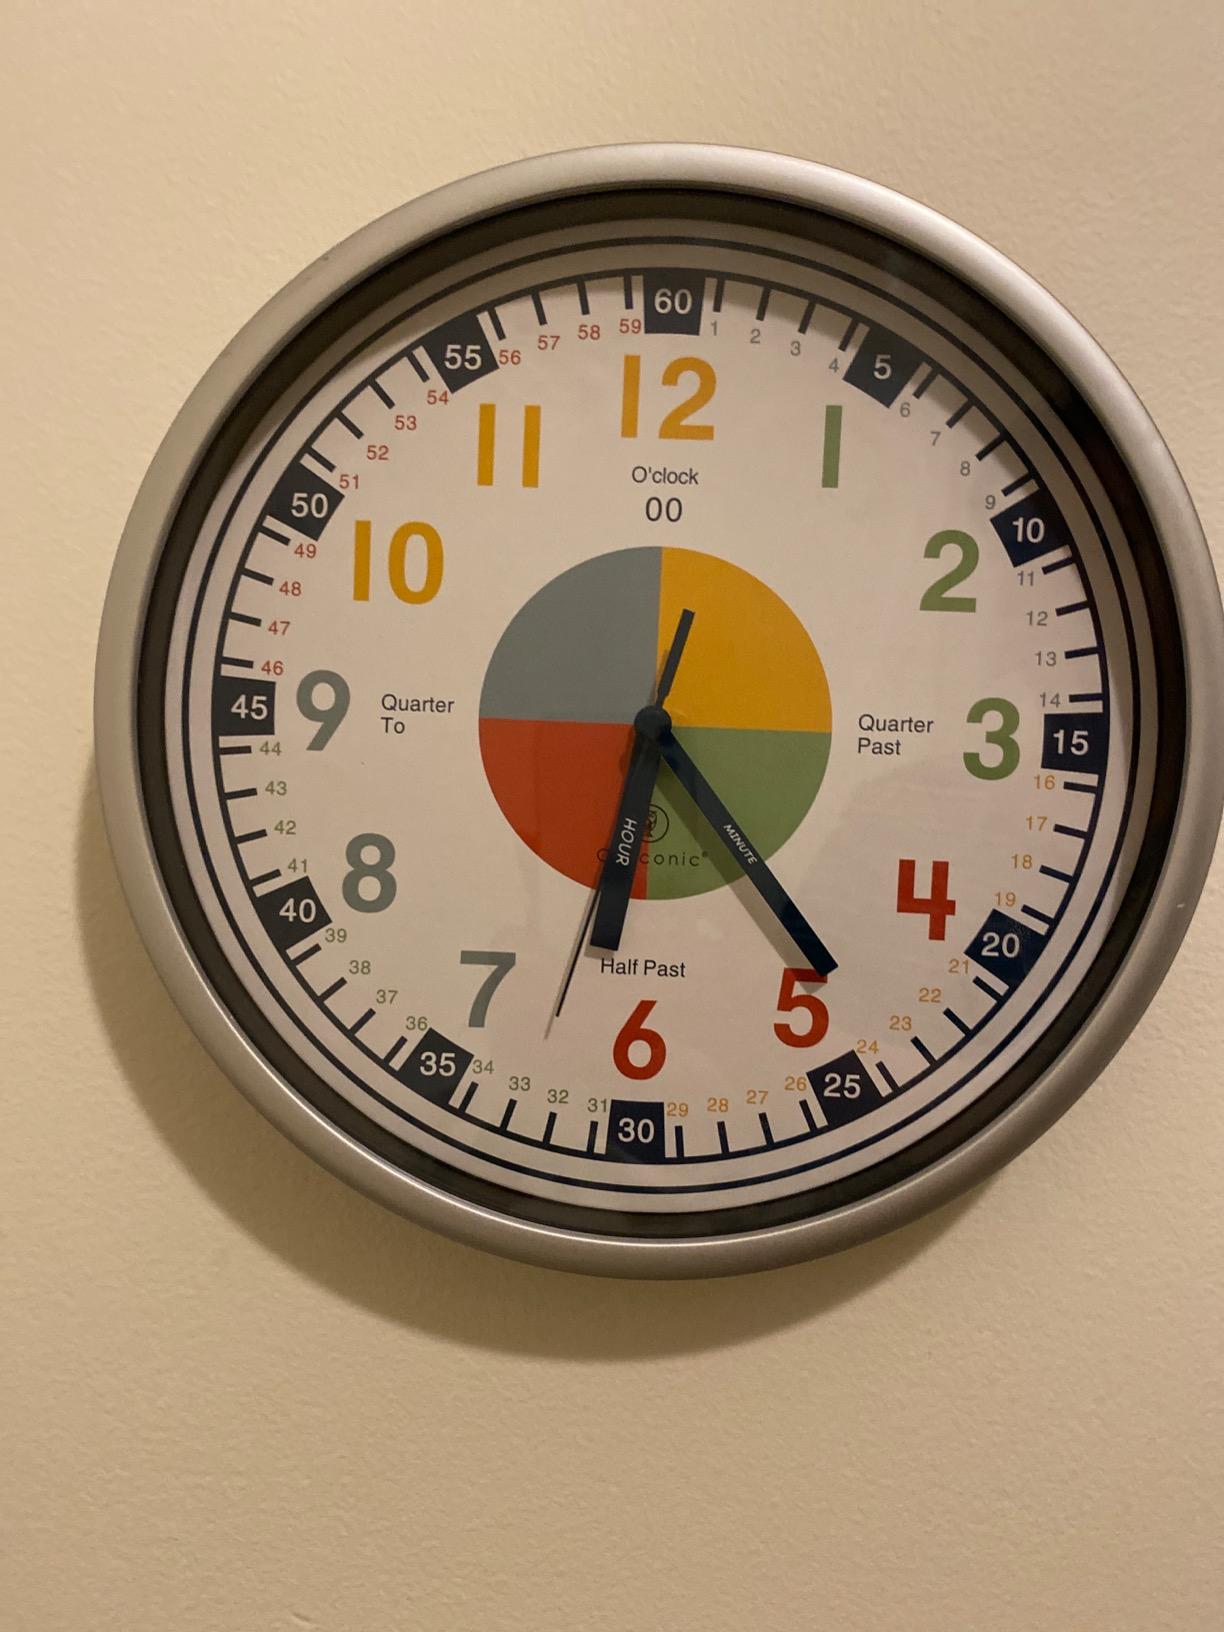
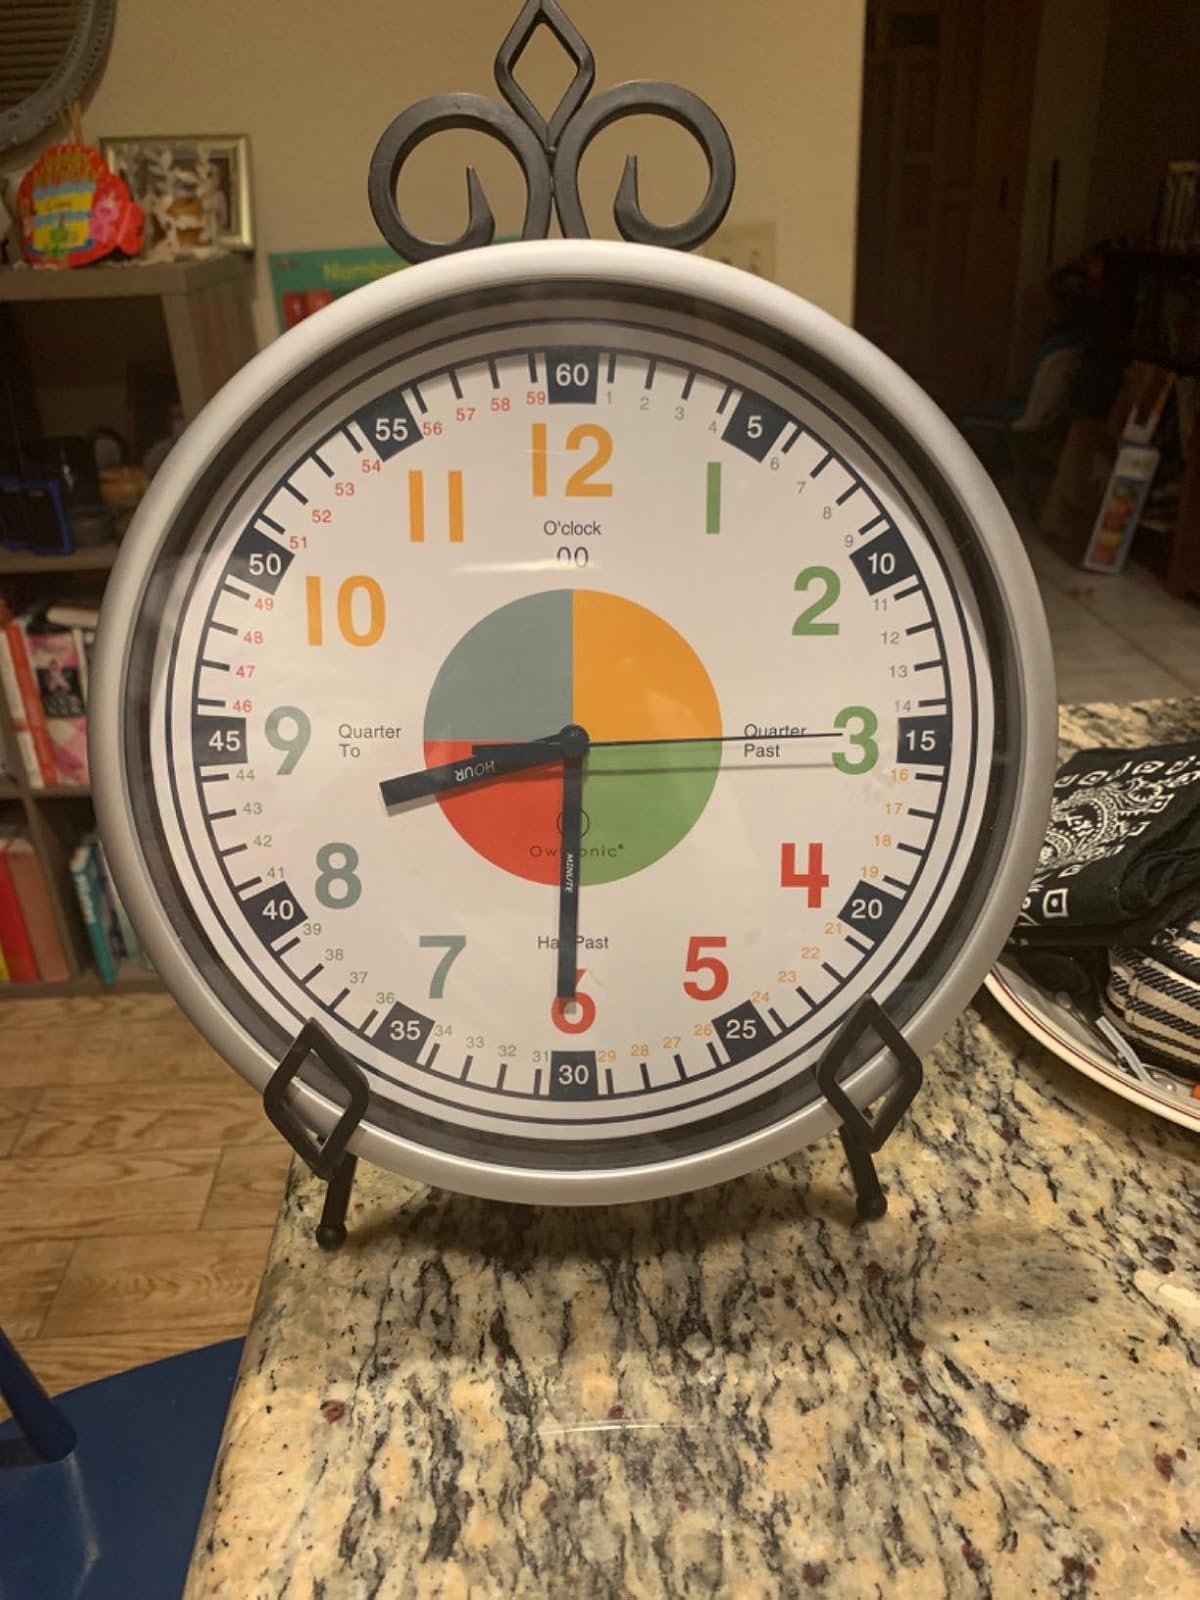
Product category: clock
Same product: yes